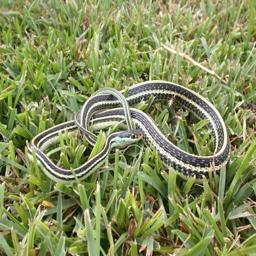
Animal: snakes